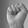
ASL letter: S